Nohfelden

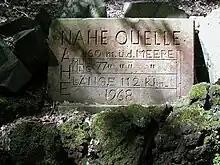
Nahequelle in Selbach

Nahequelle with wild area: This is the source of the river Nahe. The Nahequelle is the starting point for the Nahequelle path. It is a family-friendly destination with wild area with animals such as peacocks, goats, ducks, geese and deer.